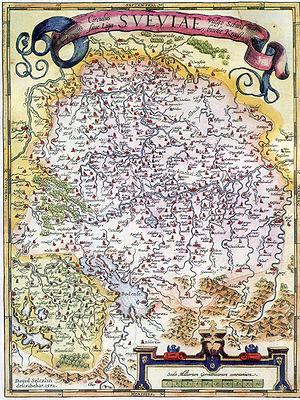
Les Suèves sont un groupe de peuples germaniques mentionnés pour la première fois par César durant la Guerre des Gaules lors de ses affrontements avec Arioviste en 58 av. J.-C. Ils participent aux grandes invasions de la fin de l'Empire romain et laissent de nombreuses empreintes géohistoriques, notamment, la région d'Allemagne qui aujourd'hui encore porte leur nom, la Souabe.